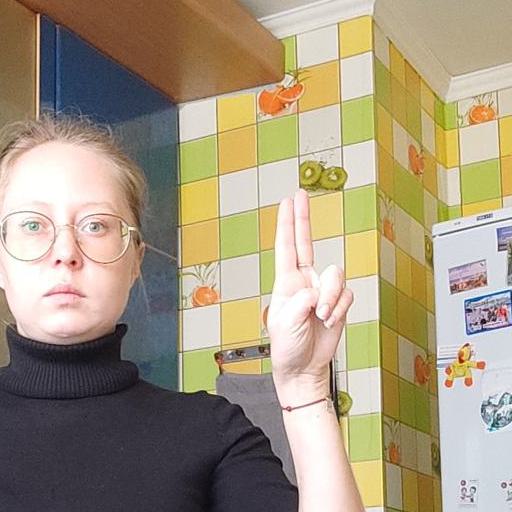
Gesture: two_up